Question: What kind of weather do they have?
Tambaya: Wane irin yanayi suke dashi?
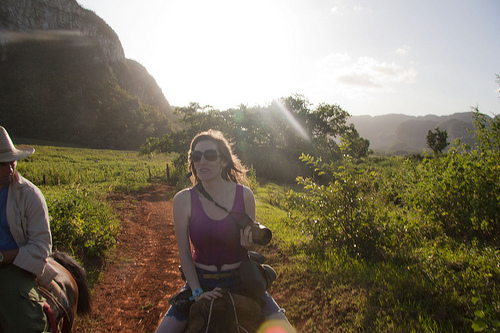
Answer: Warm and sunny.
Amsa: Ɗumi da rana.